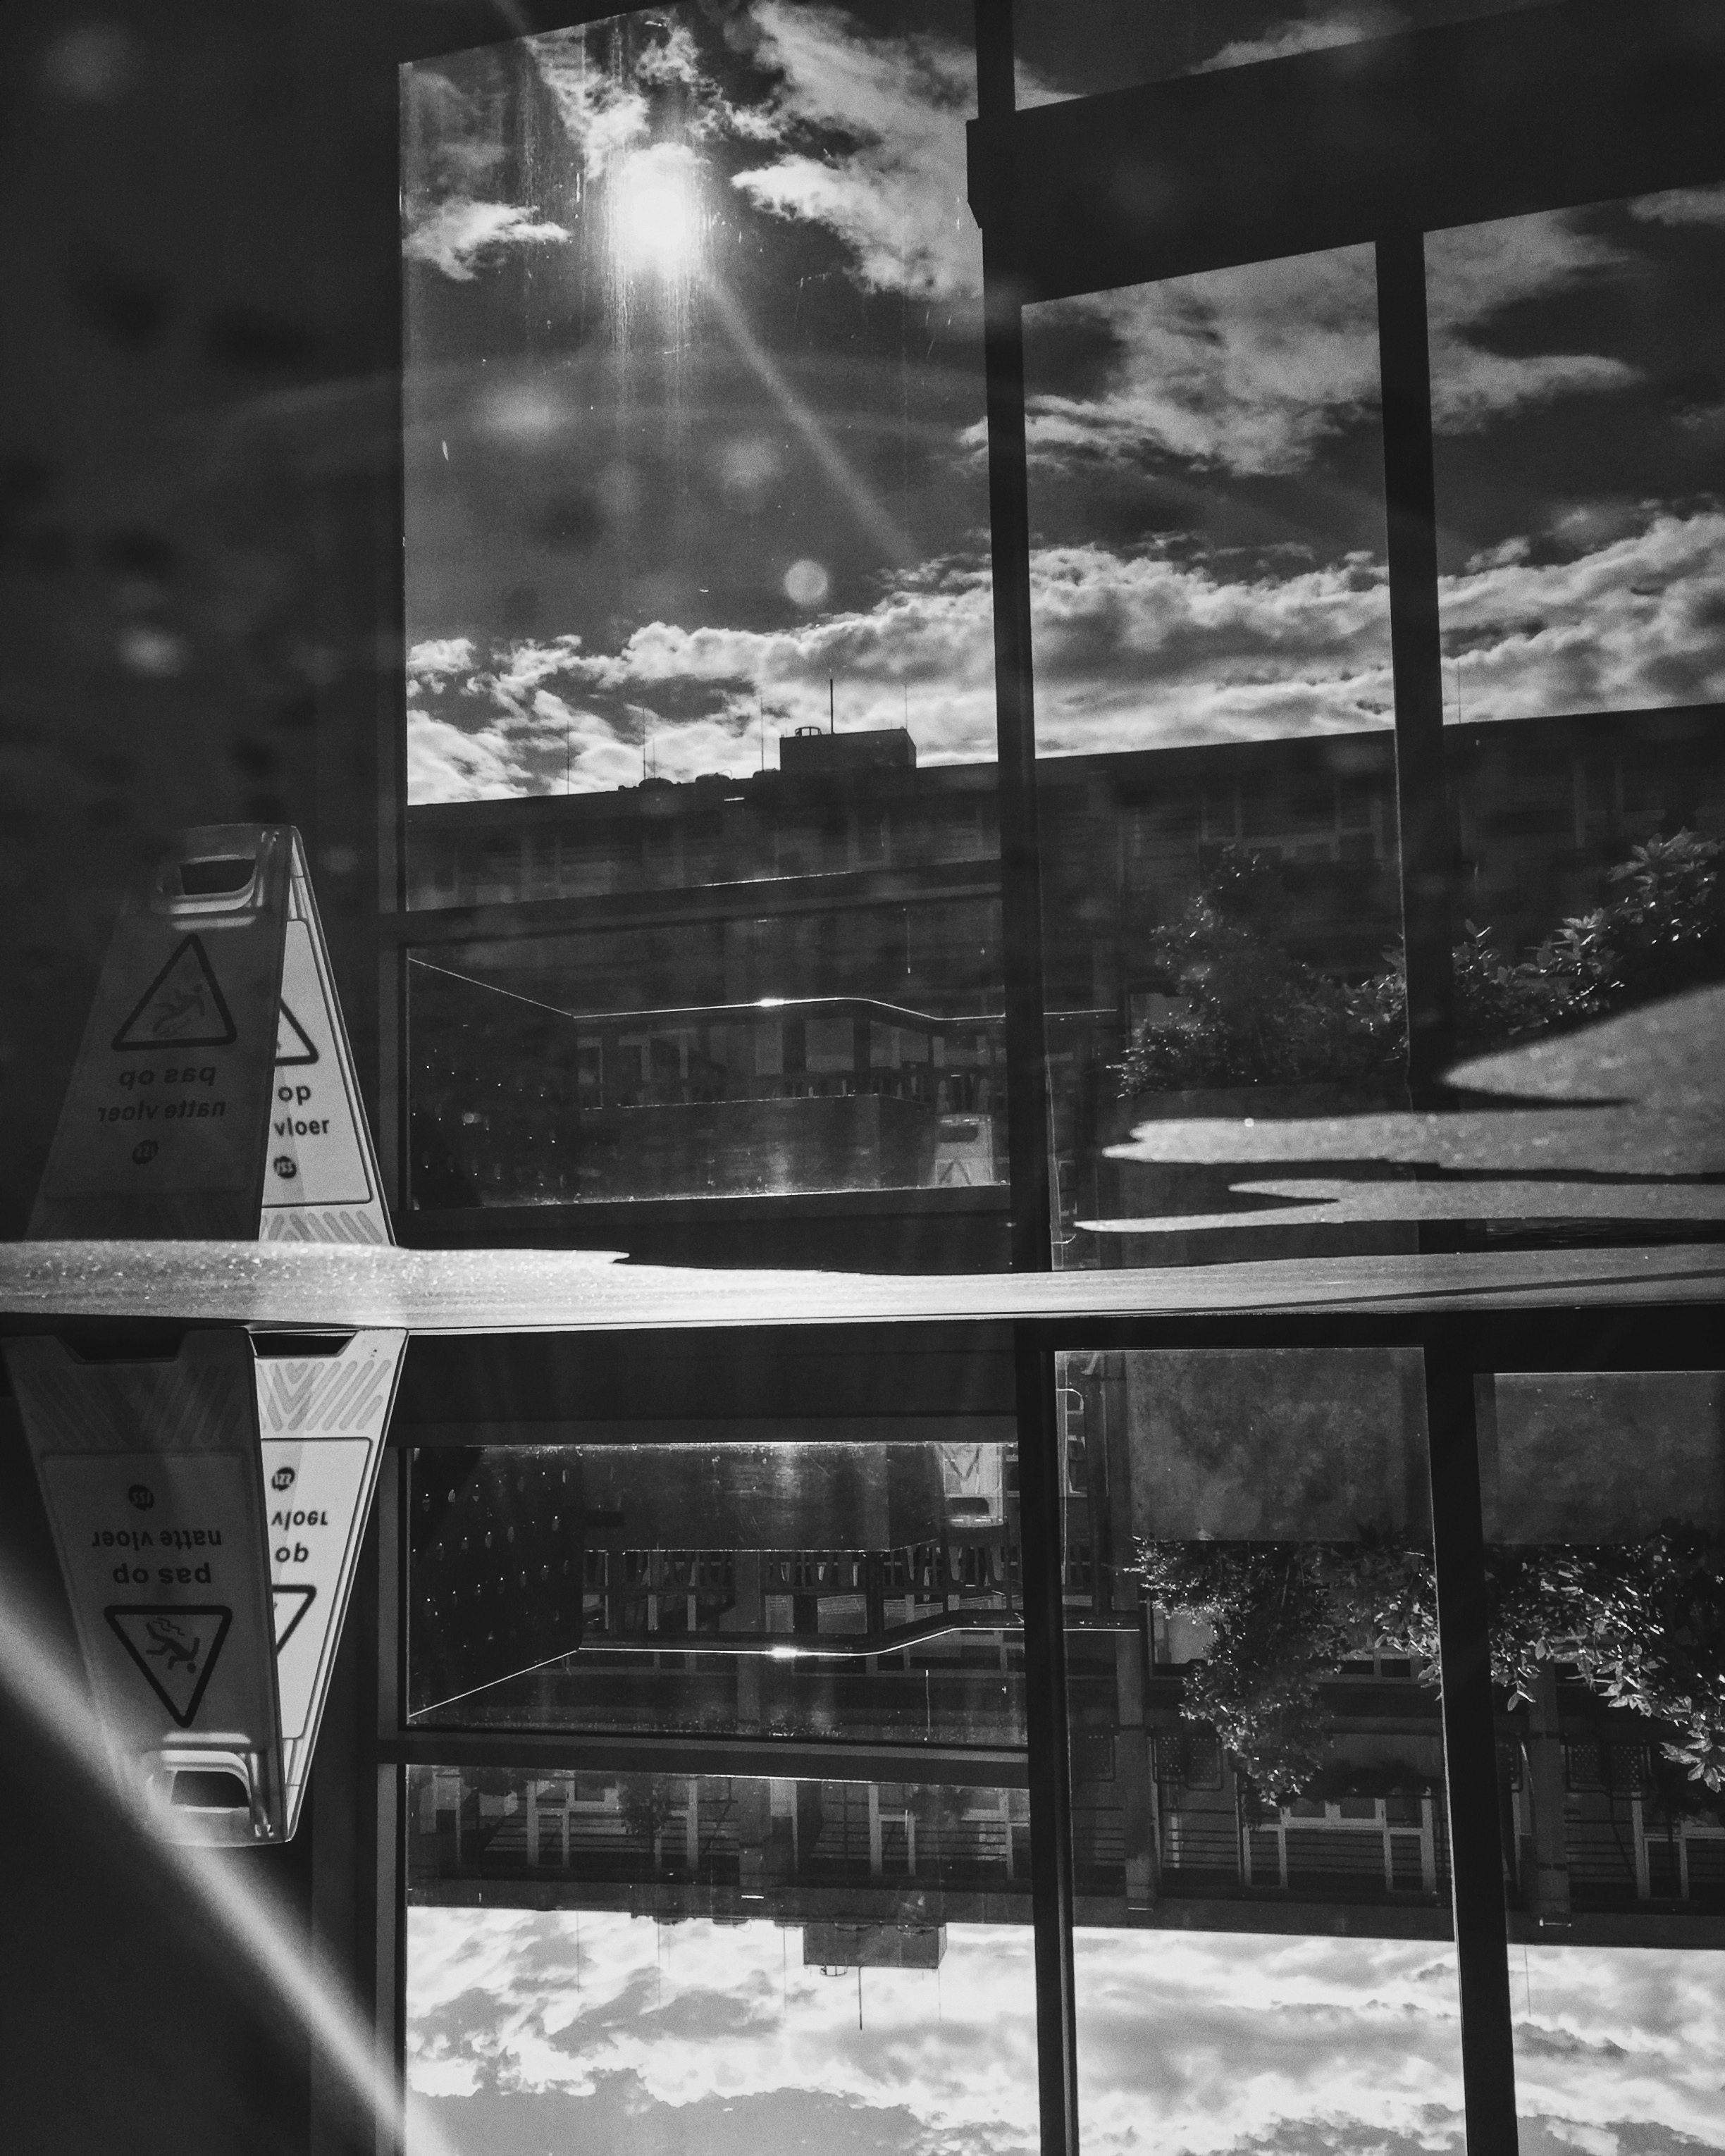
light, black and white, white, photography, window, glass, reflection, darkness, black, monochrome, symmetry, photograph, snapshot, shape, monochrome photography, film noir